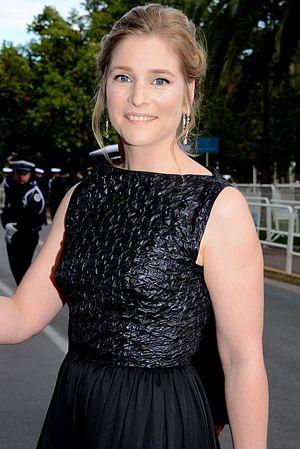
Natacha Régnier au festival de Cannes